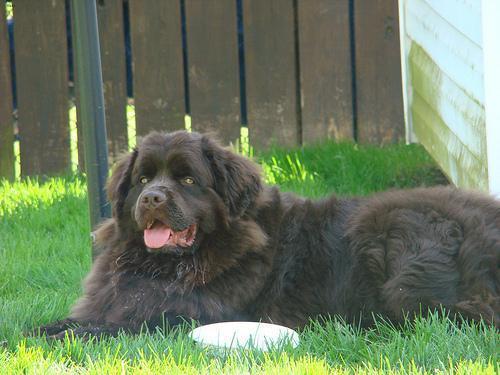
newfoundland